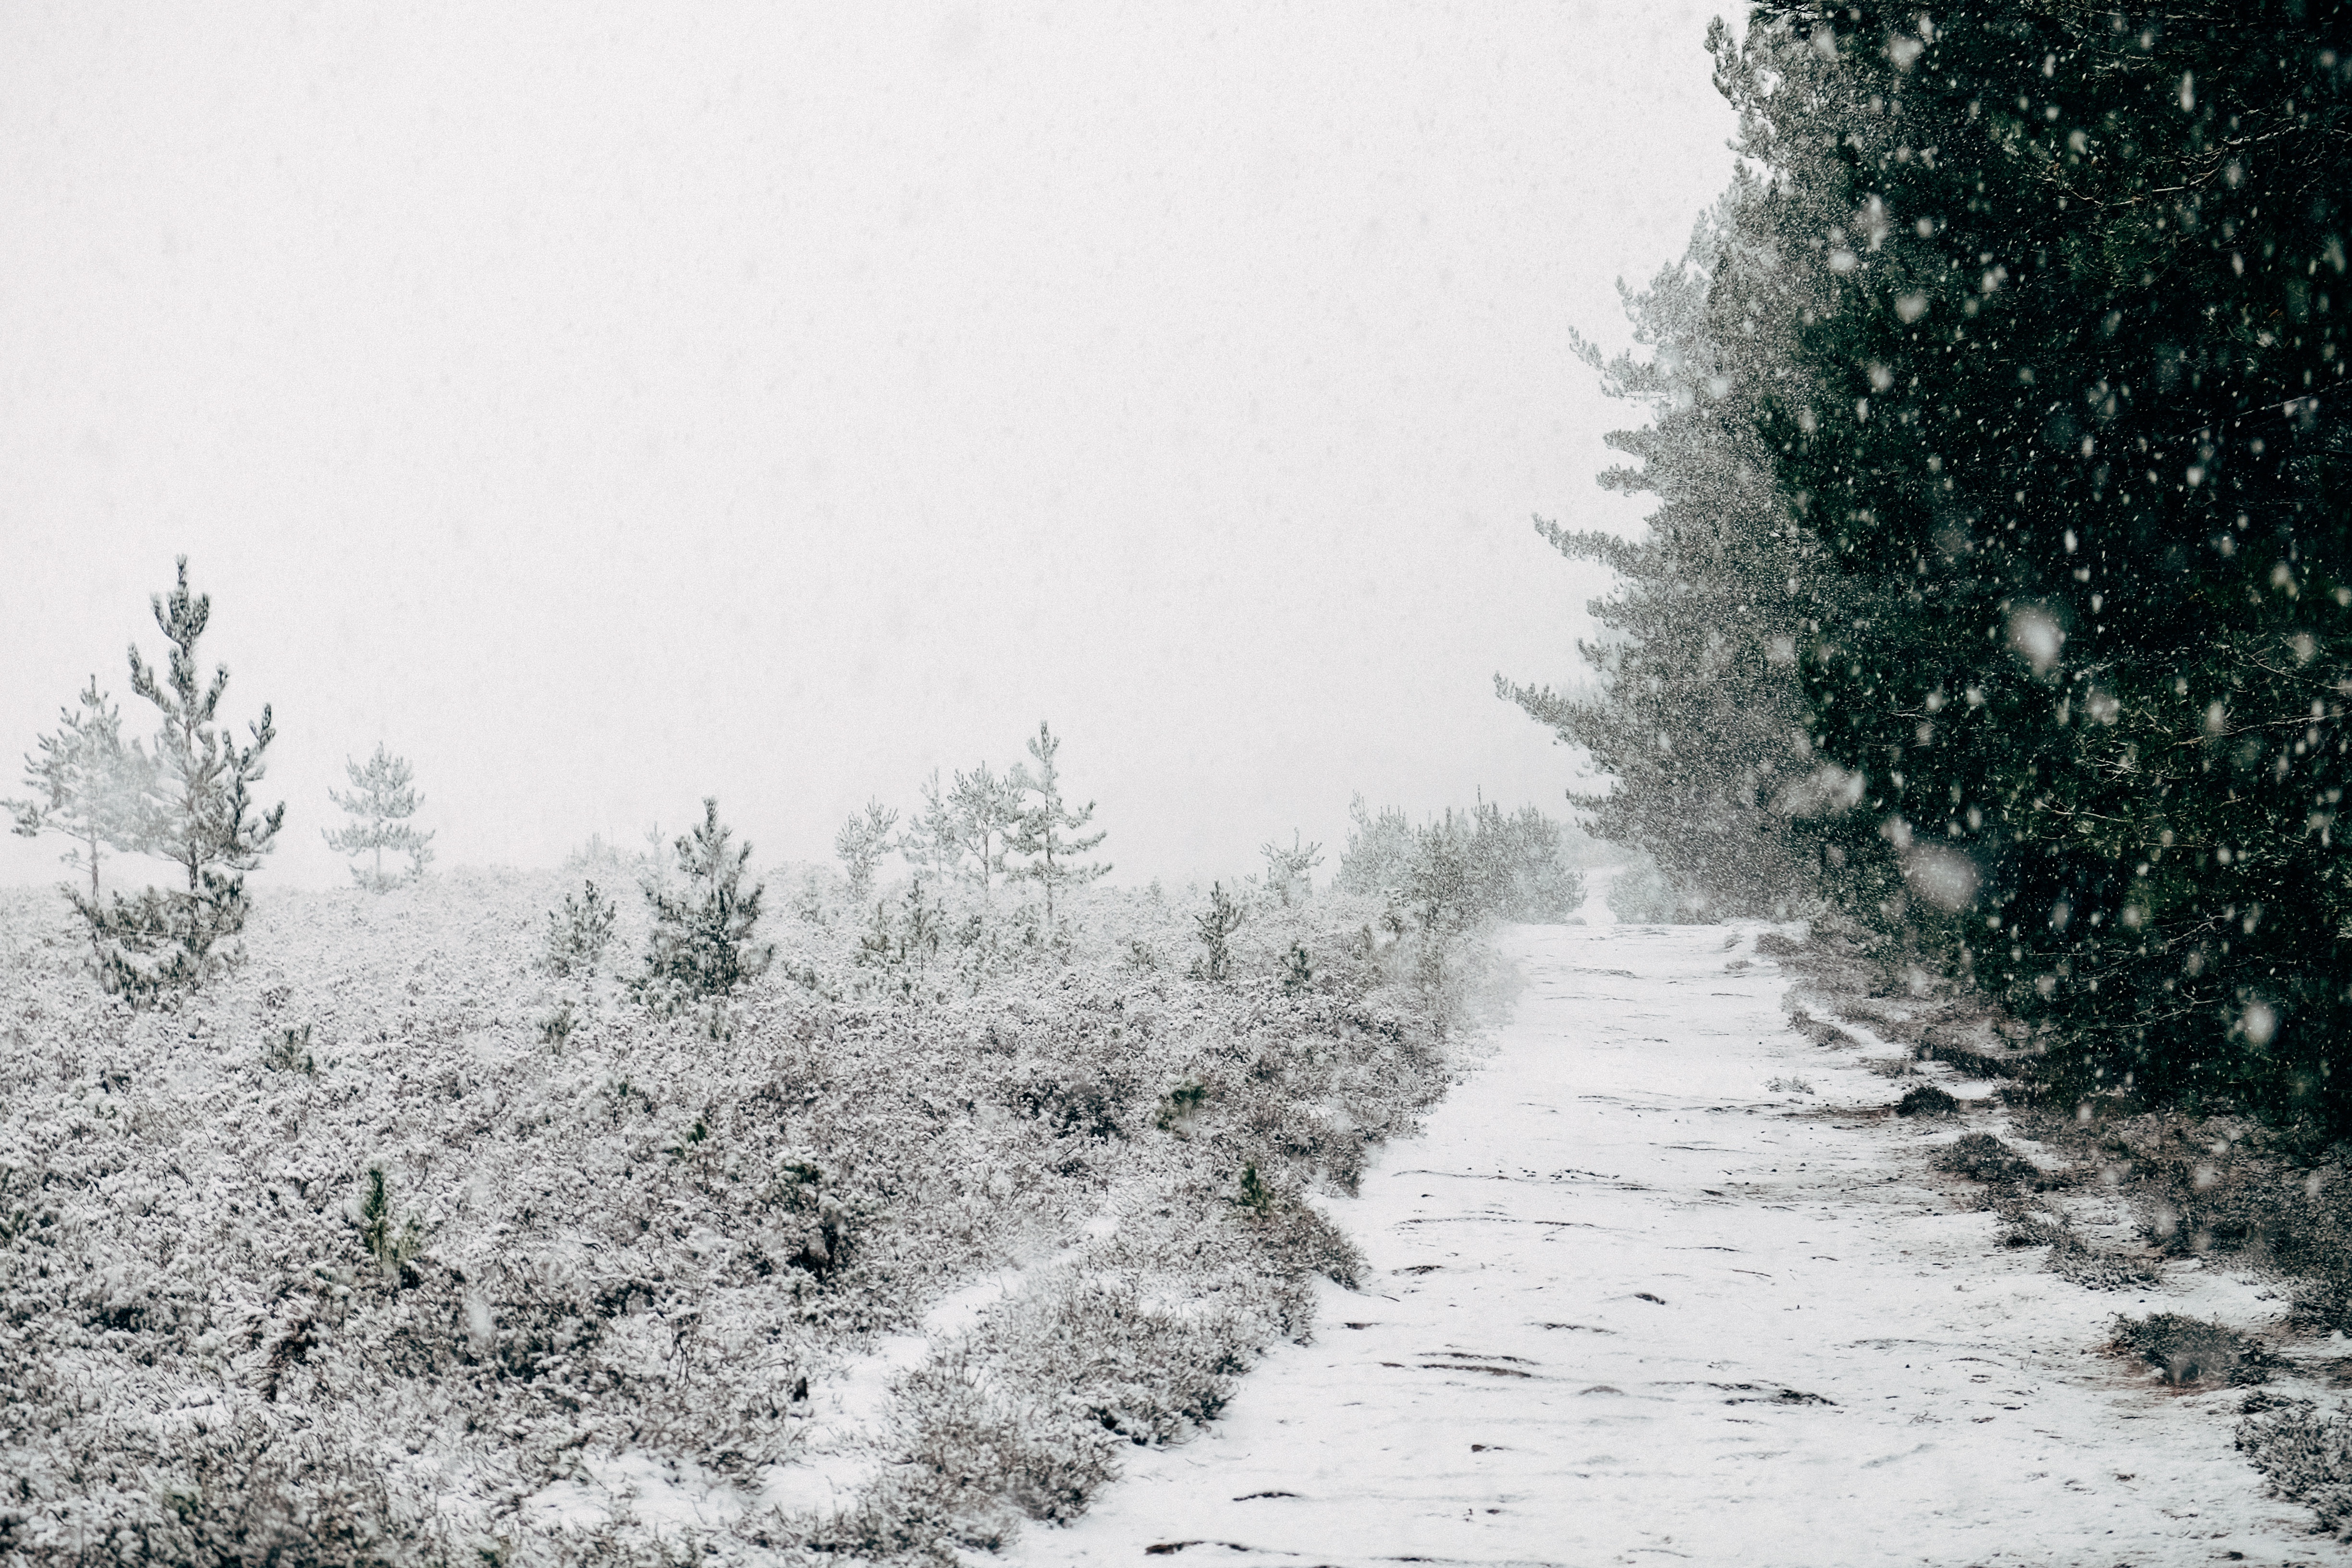
tree, branch, snow, winter, black and white, frost, weather, monochrome, season, blizzard, freezing, atmospheric phenomenon, woody plant, winter storm, rain and snow mixed